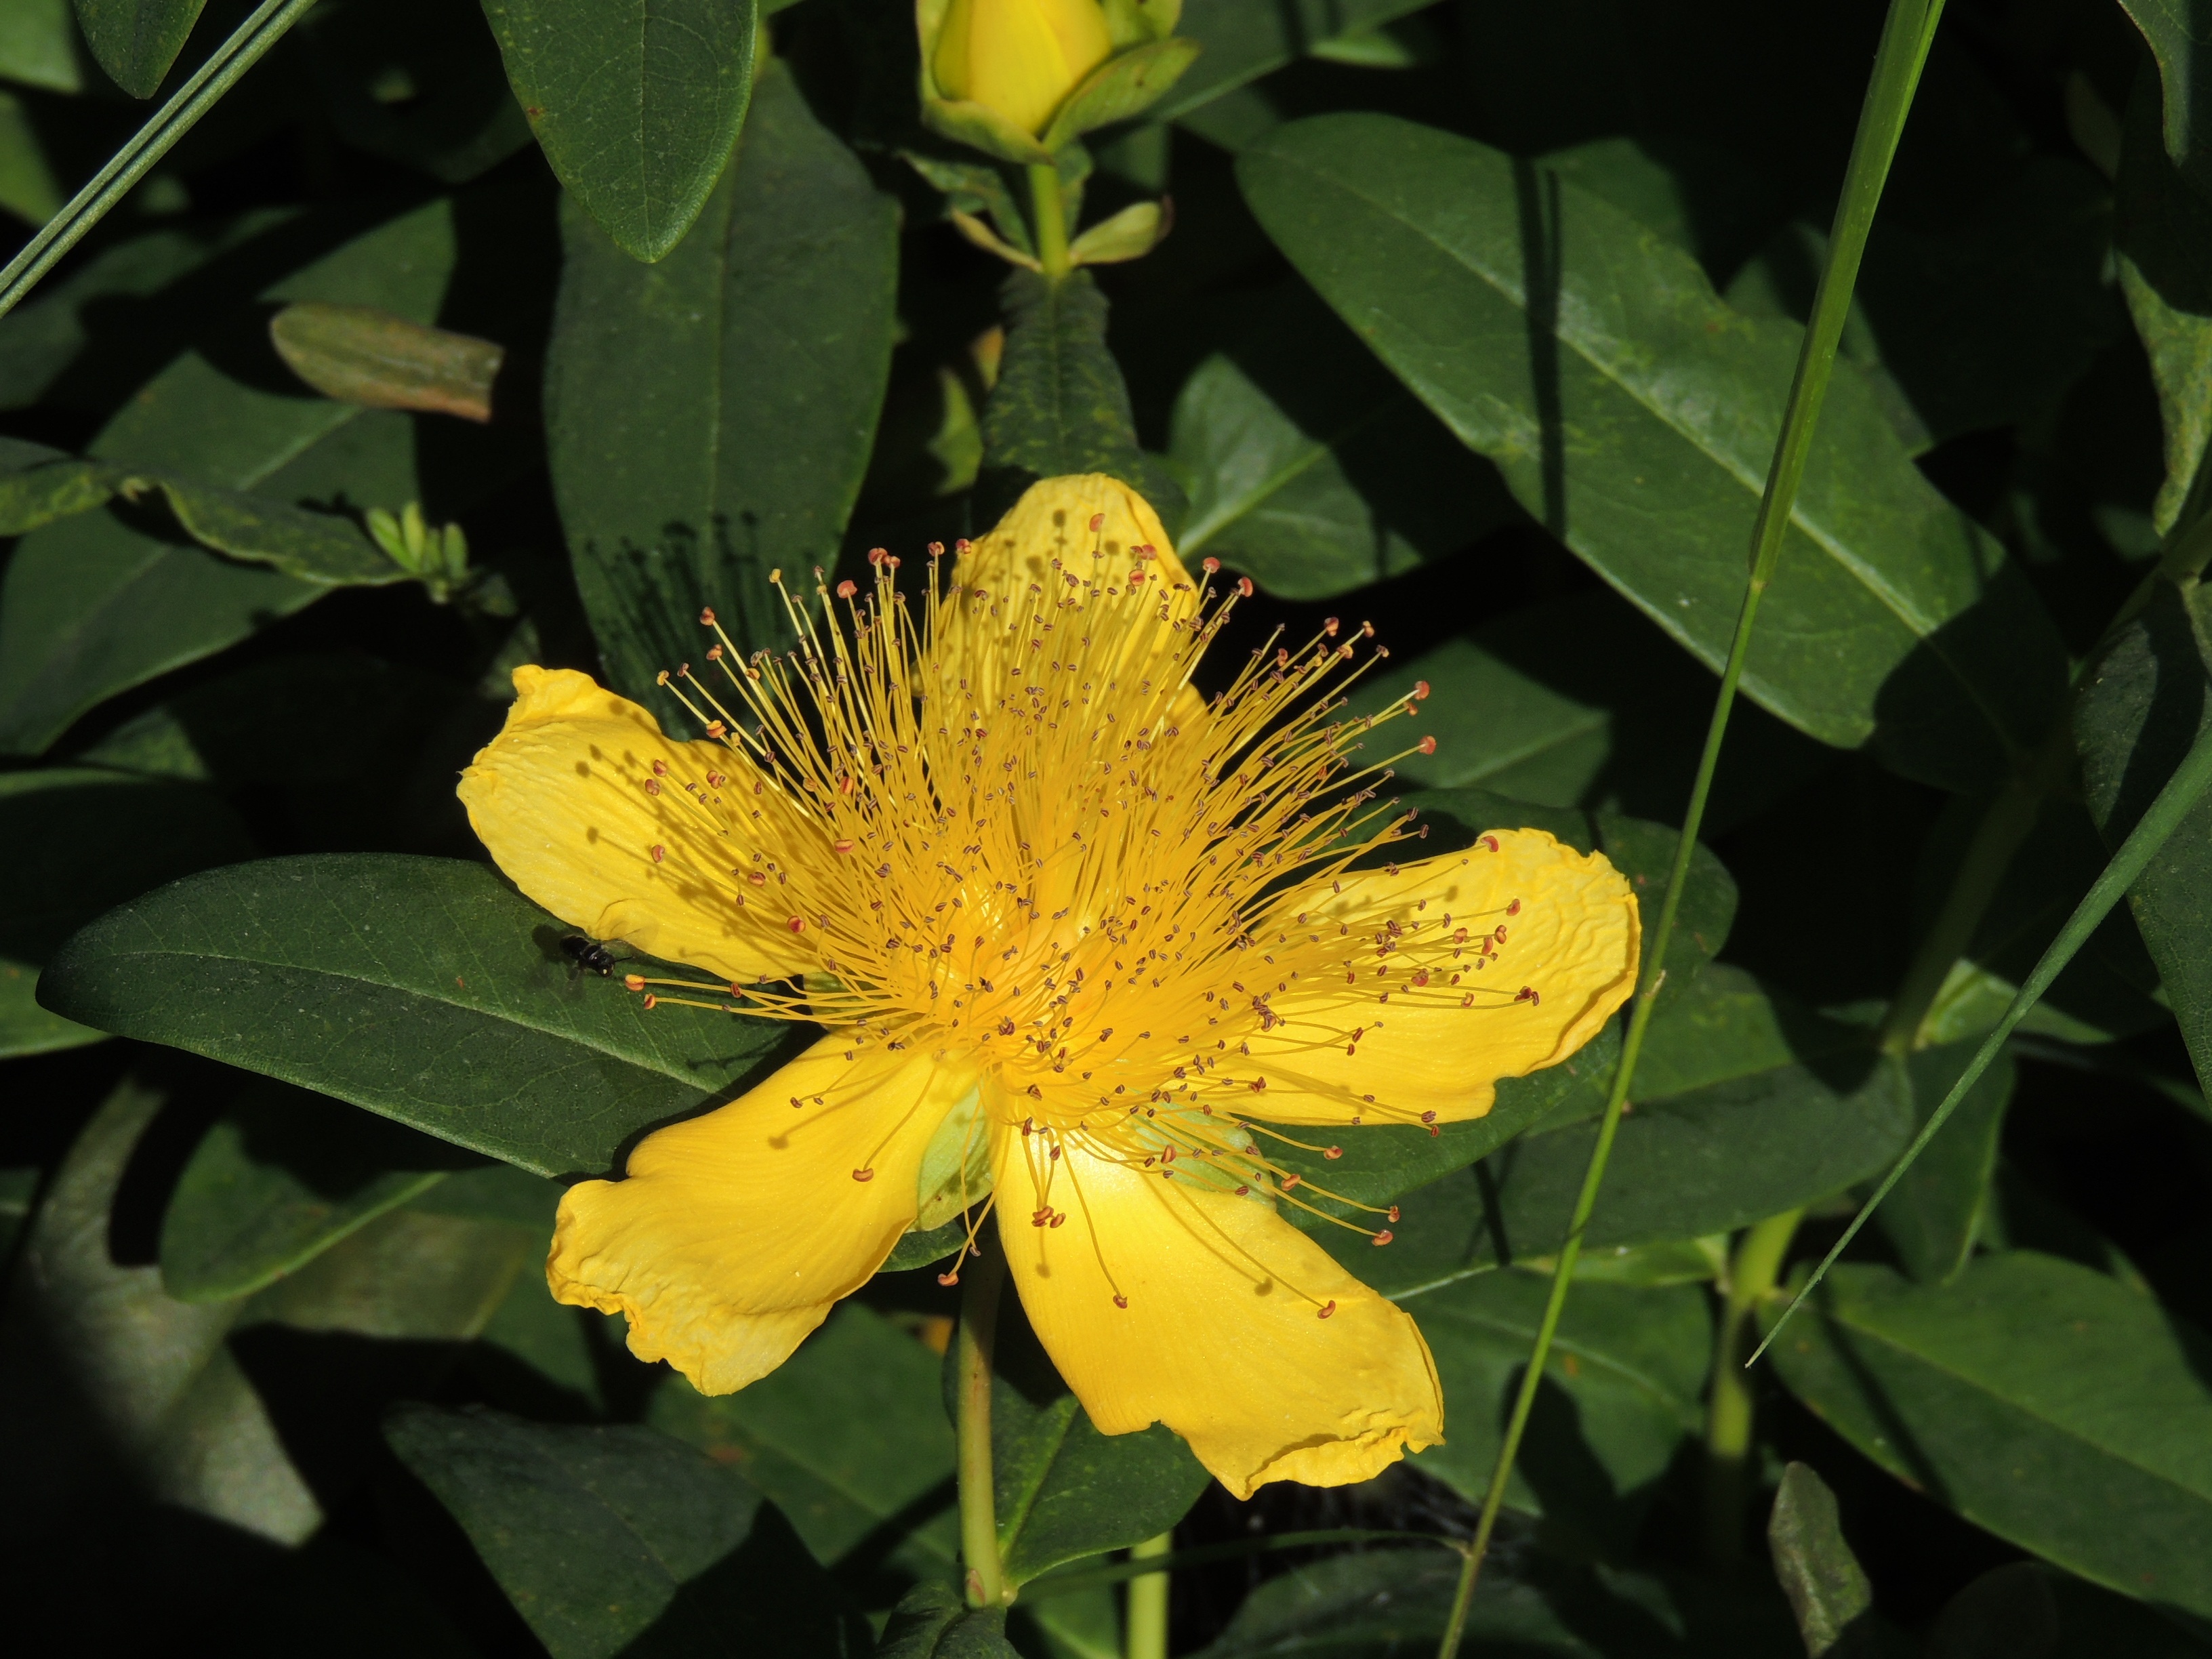
nature, plant, leaf, flower, petal, spring, botany, yellow, garden, flora, plants, wildflower, petals, stamen, hypericum, macro photography, flowering plant, rose of sharon, hypericaceae, land plant